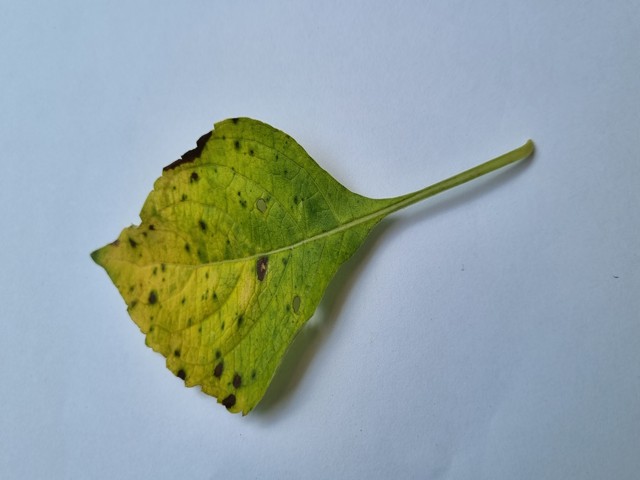
Plant: ramtulsi